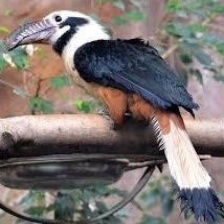
Species: VISAYAN HORNBILL
Scientific name: PENELOPIDES PANINI
ImageNet parent category: hornbill